Jamelia

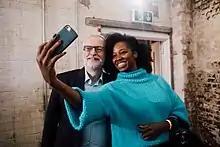
Jamelia taking a selfie with then Labour Party leader Jeremy Corbyn at a 2019 general election campaign rally in Birmingham. Jamelia endorsed Labour in the 2019 general election

Jamelia revealed that she grew up without her father, due to the fact he was often in and out of prison, and he later rejected her invitation to her wedding.